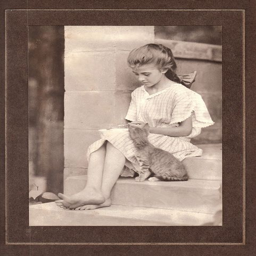
kitten getting fed by a girl .